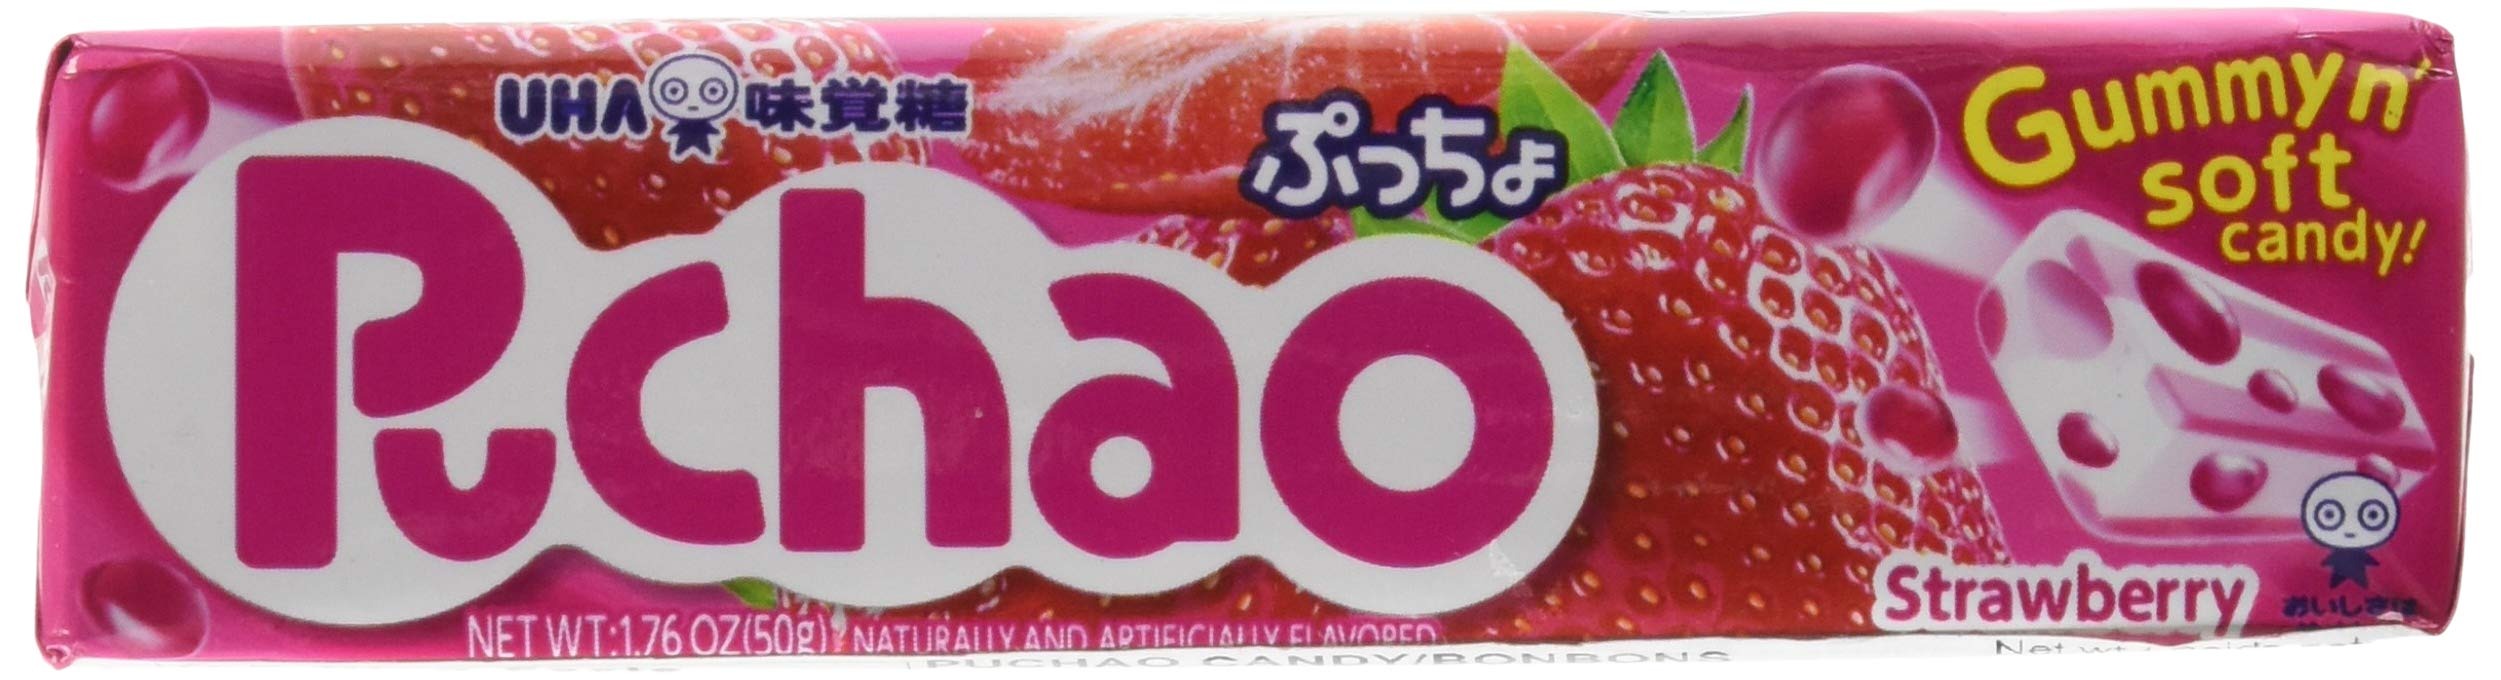
Item Name: UHA Mikakuto Puchao Candy, Strawberry, 1.76 Ounce
Bullet Point 1: Product Type:Grocery
Bullet Point 2: Item Package Dimension:1.78 cm L X 2.79 cm W X9.91 cm H
Bullet Point 3: Item Package Quantity:1
Bullet Point 4: Country Of Origin: United States
Value: 1.76
Unit: Ounce

Price: 24.82